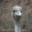
Label: bird